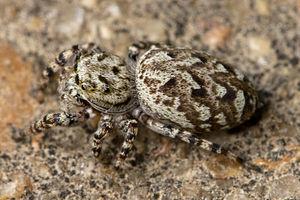
Pelegrina galathea est une espèce d'araignées aranéomorphes de la famille des Salticidae.